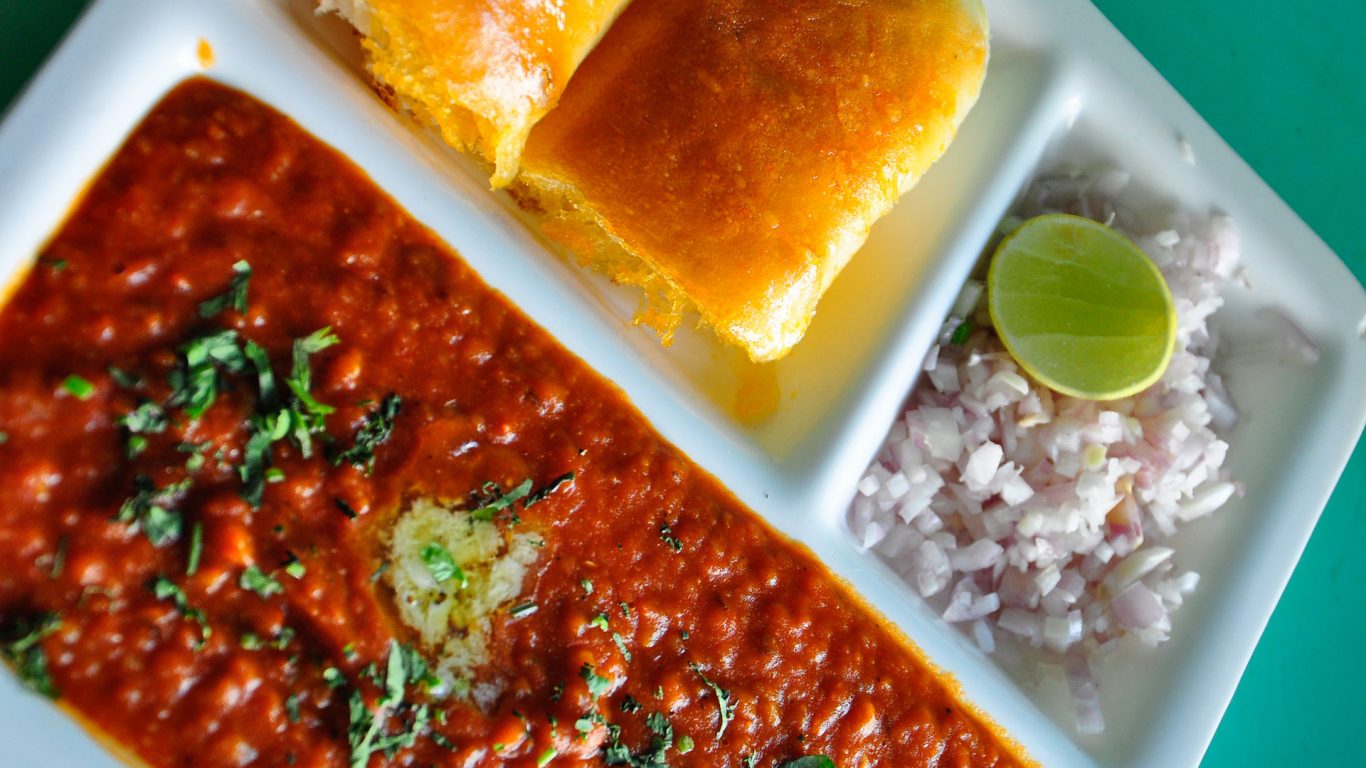
Dish: pav_bhaji